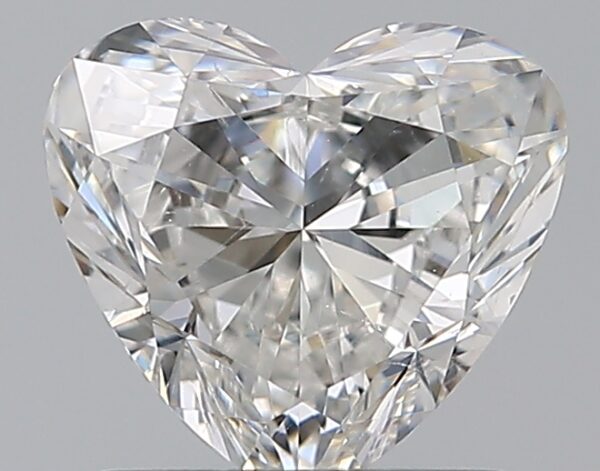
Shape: heart
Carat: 0.9
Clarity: SI1
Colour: G
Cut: VG
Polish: EX
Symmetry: EX
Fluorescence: N
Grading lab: GIA
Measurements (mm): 6.09 x 6.56 x 3.58